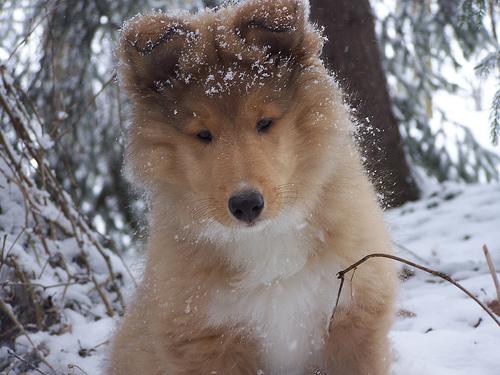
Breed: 227-n000094-collie